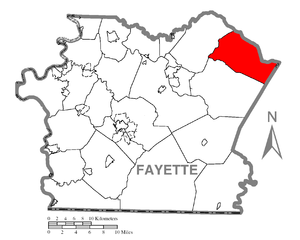
Saltlick Township est un township situé au nord-est du comté de Fayette, en Pennsylvanie, aux États-Unis. En 2010, il comptait une population de 3 461 habitants.